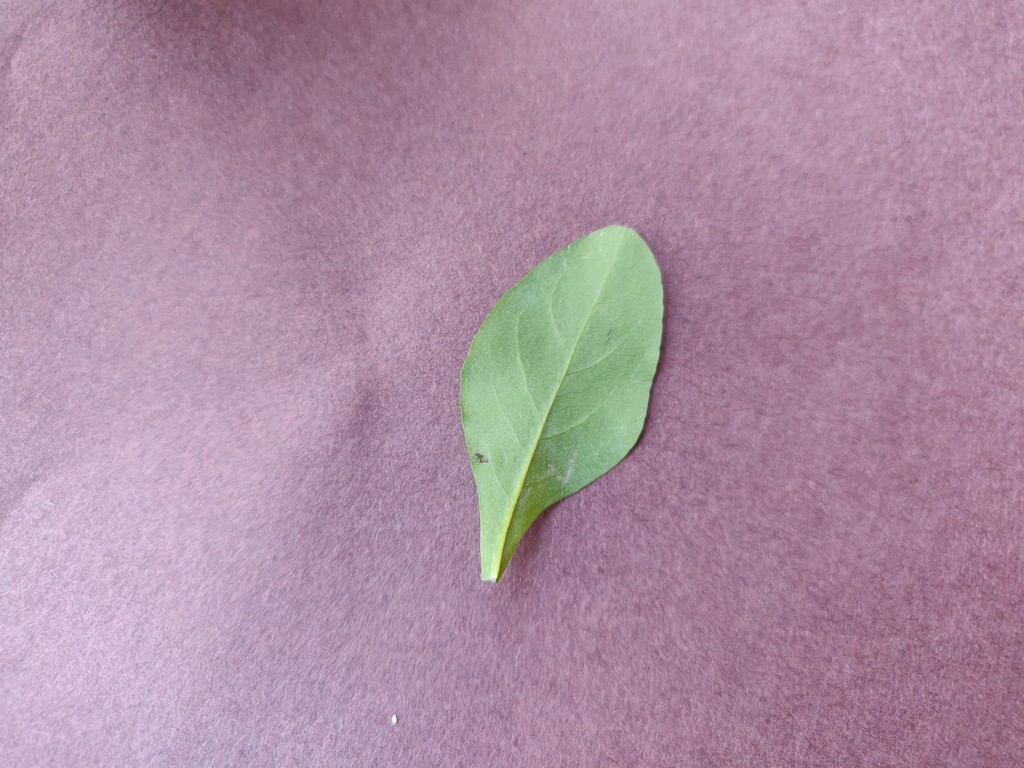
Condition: Healthy
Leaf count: single
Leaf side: back